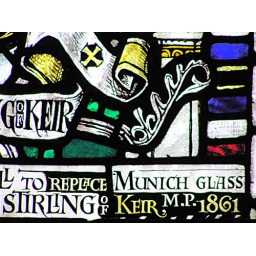
Stained glass window detail - constructed in 1861, Glasgow Cathedral